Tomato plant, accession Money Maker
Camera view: vertical (180 deg); turntable rotation: 120 degrees
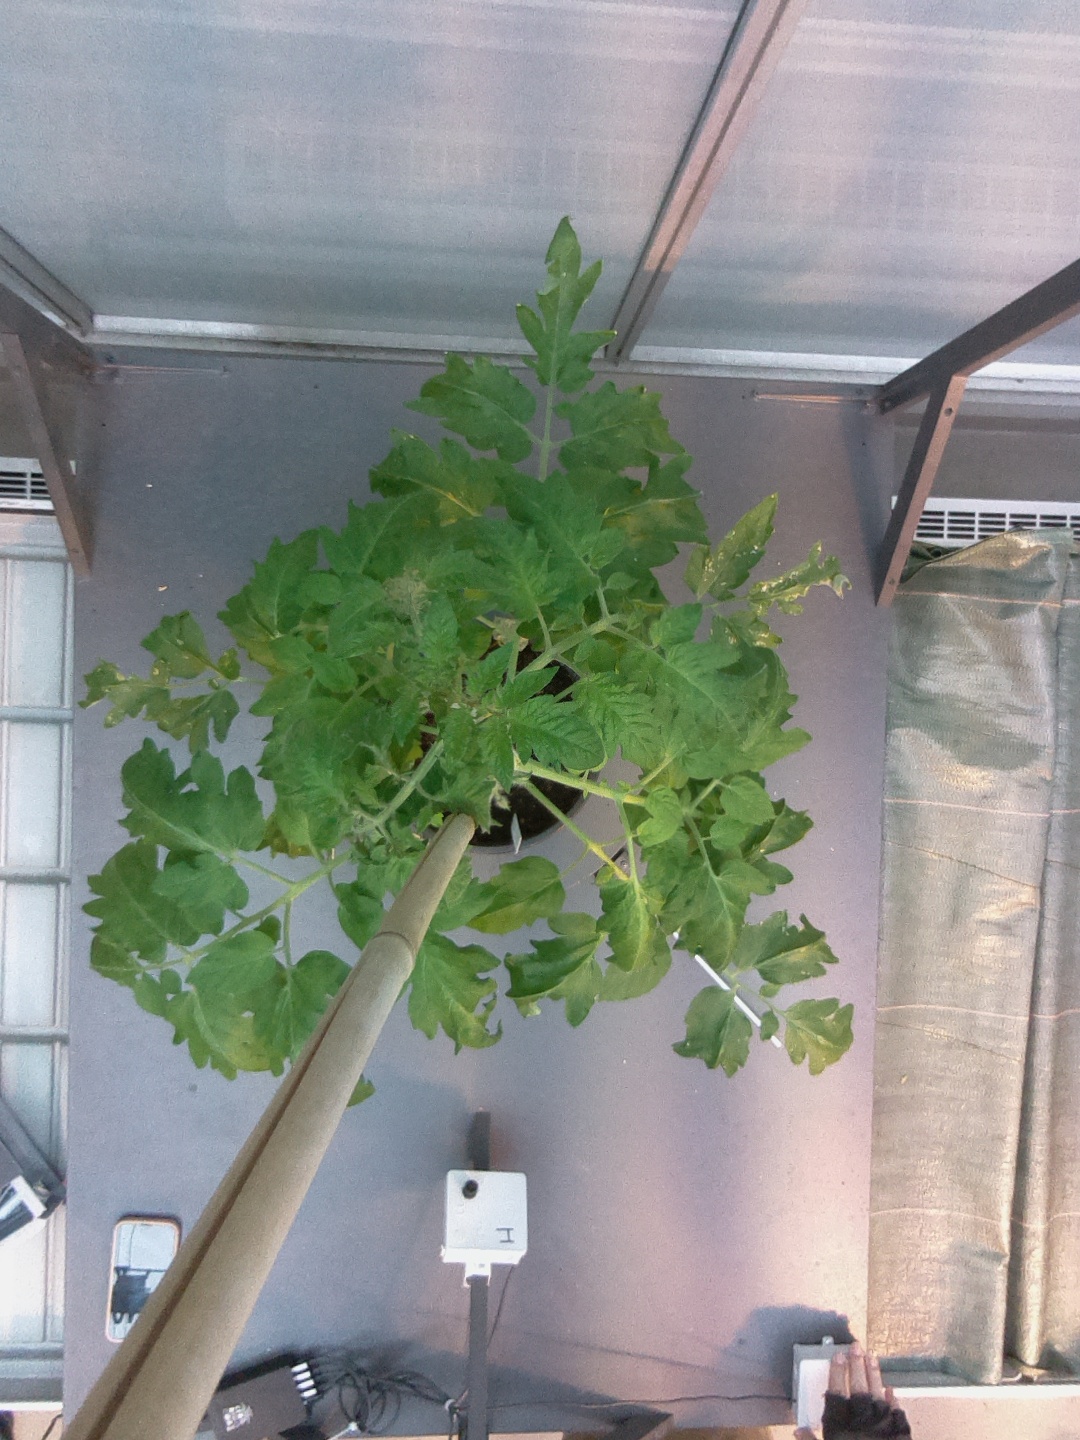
BBCH growth stage 60: First flowers open